Castro Sweep

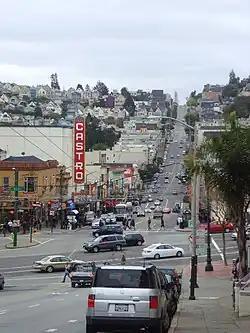
The intersection of Castro Street and Market Street in 2009

On Friday, October 6, 1989, ACT UP activists in San Francisco organized a march through the city to protest government inaction with regards to the AIDS pandemic. It was part of a nationwide day of protest conducted by ACT UP, and one of several protest activities conducted by the organization that year. In San Francisco, the march was planned to start at the Federal Building in the city's Civic Center and travel to Harvey Milk Plaza at the intersection of Castro and Market Street in the Castro District. Along the way, the protestors would make stops at the City Hall and the San Francisco Mint. Over one hundred people were present at the beginning of the march, which commenced around 5 p.m.